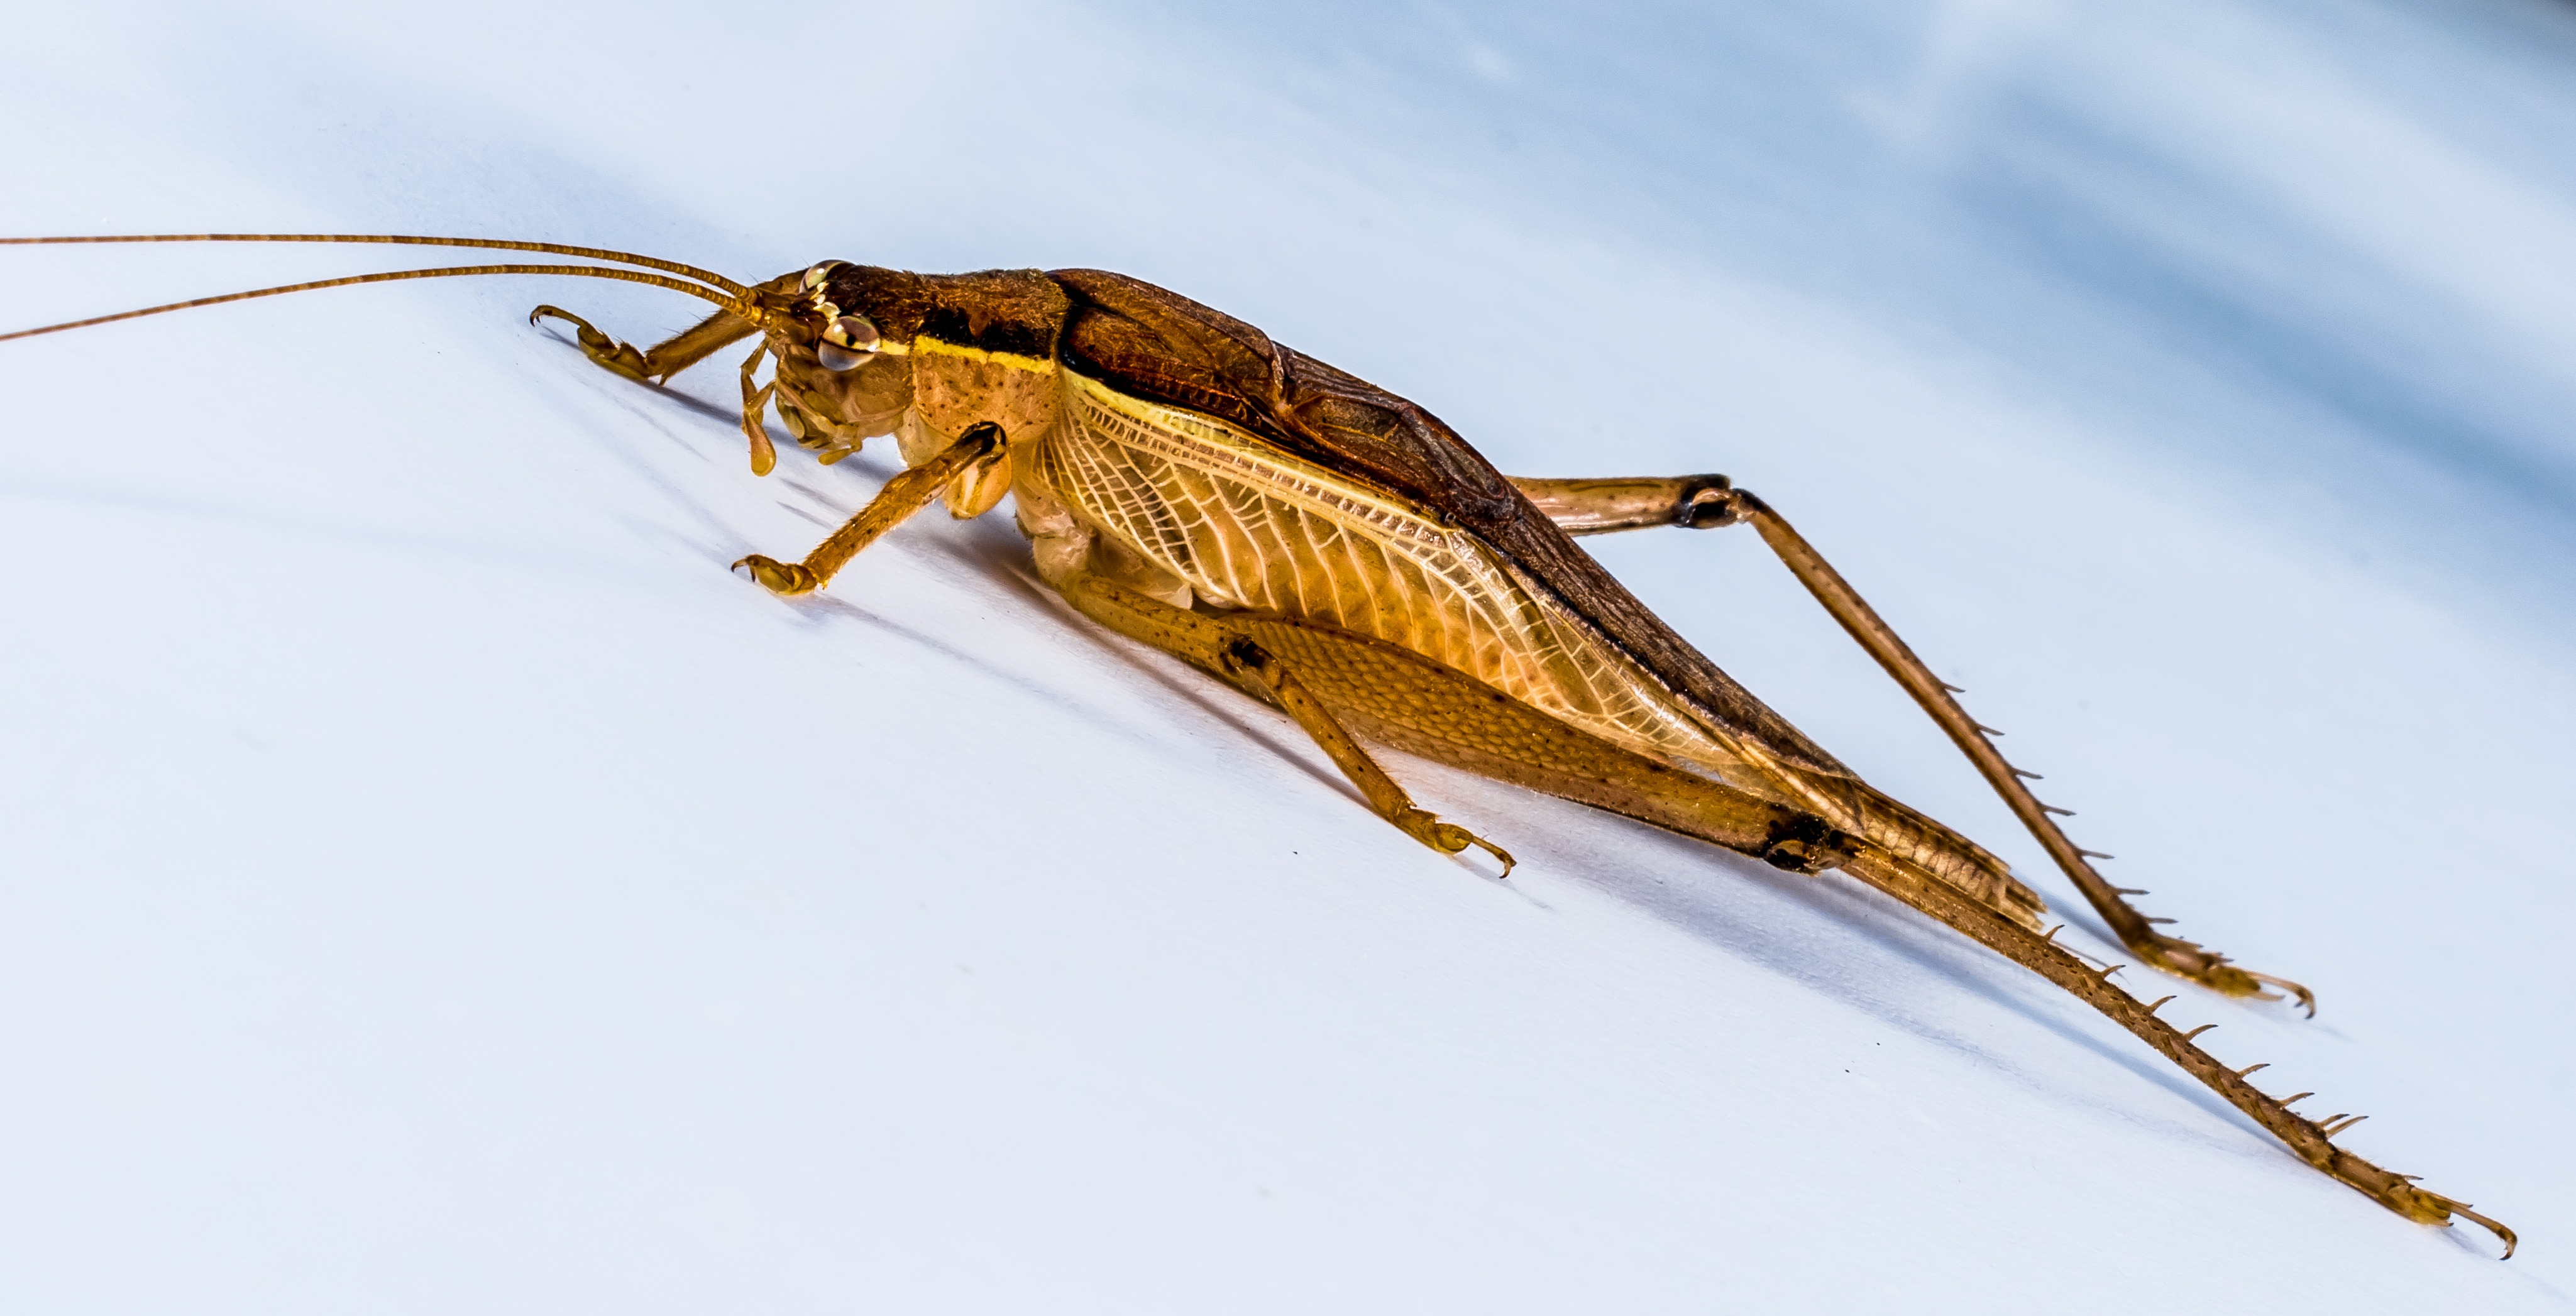
wing, insect, close, fauna, invertebrate, cricket, close up, grasshopper, viridissima, locust, weevil, macro photography, arthropod, net winged insects, true bugs, cricket like insect